Michael Toombs

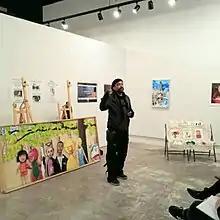
Michael Toombs giving a talk at a local gallery in Kansas City, Missouri

In interviews, Toombs describes himself as growing up in the urban core of Kansas City and the influence of art in his life as a person of color. During his career as a professional artist, he developed art activities programs for teens identified through court programs currently funded by the Mayor of Kansas City and the No Violence Alliance with the Prosecutor's Office, Jackson County, Missouri. Toombs has an artist's file deposited with The Spencer Art Reference Library, at the Nelson-Atkins Museum of Art. Toombs also participated in the 2017 Juneteenth Celebration at the Nelson-Atkins Museum of Art, where he talked to visitors about his murals and Juneteenth as a whole.